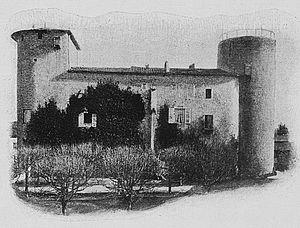
Dictionnaire illustré des communes du département du Rhône. Tome 1 / par MM. E. de Rolland et D. Clouzet.
Anse est une commune française située dans le département du Rhône, en région Auvergne-Rhône-Alpes.
Renaud de Forez est archevêque de Lyon de 1193 à 1226. Sous son épiscopat, le pouvoir temporel de l'archevêque est renforcé, notamment par la guerre et la construction de châteaux face aux adversaires potentiels. Sur le plan spirituel, Renaud de Forez accueille des ordres mendiants à Lyon et poursuit la construction de la cathédrale saint-Jean.